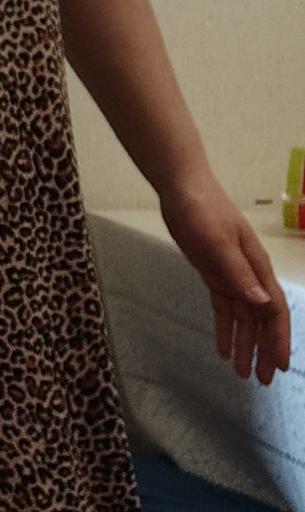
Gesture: no_gesture